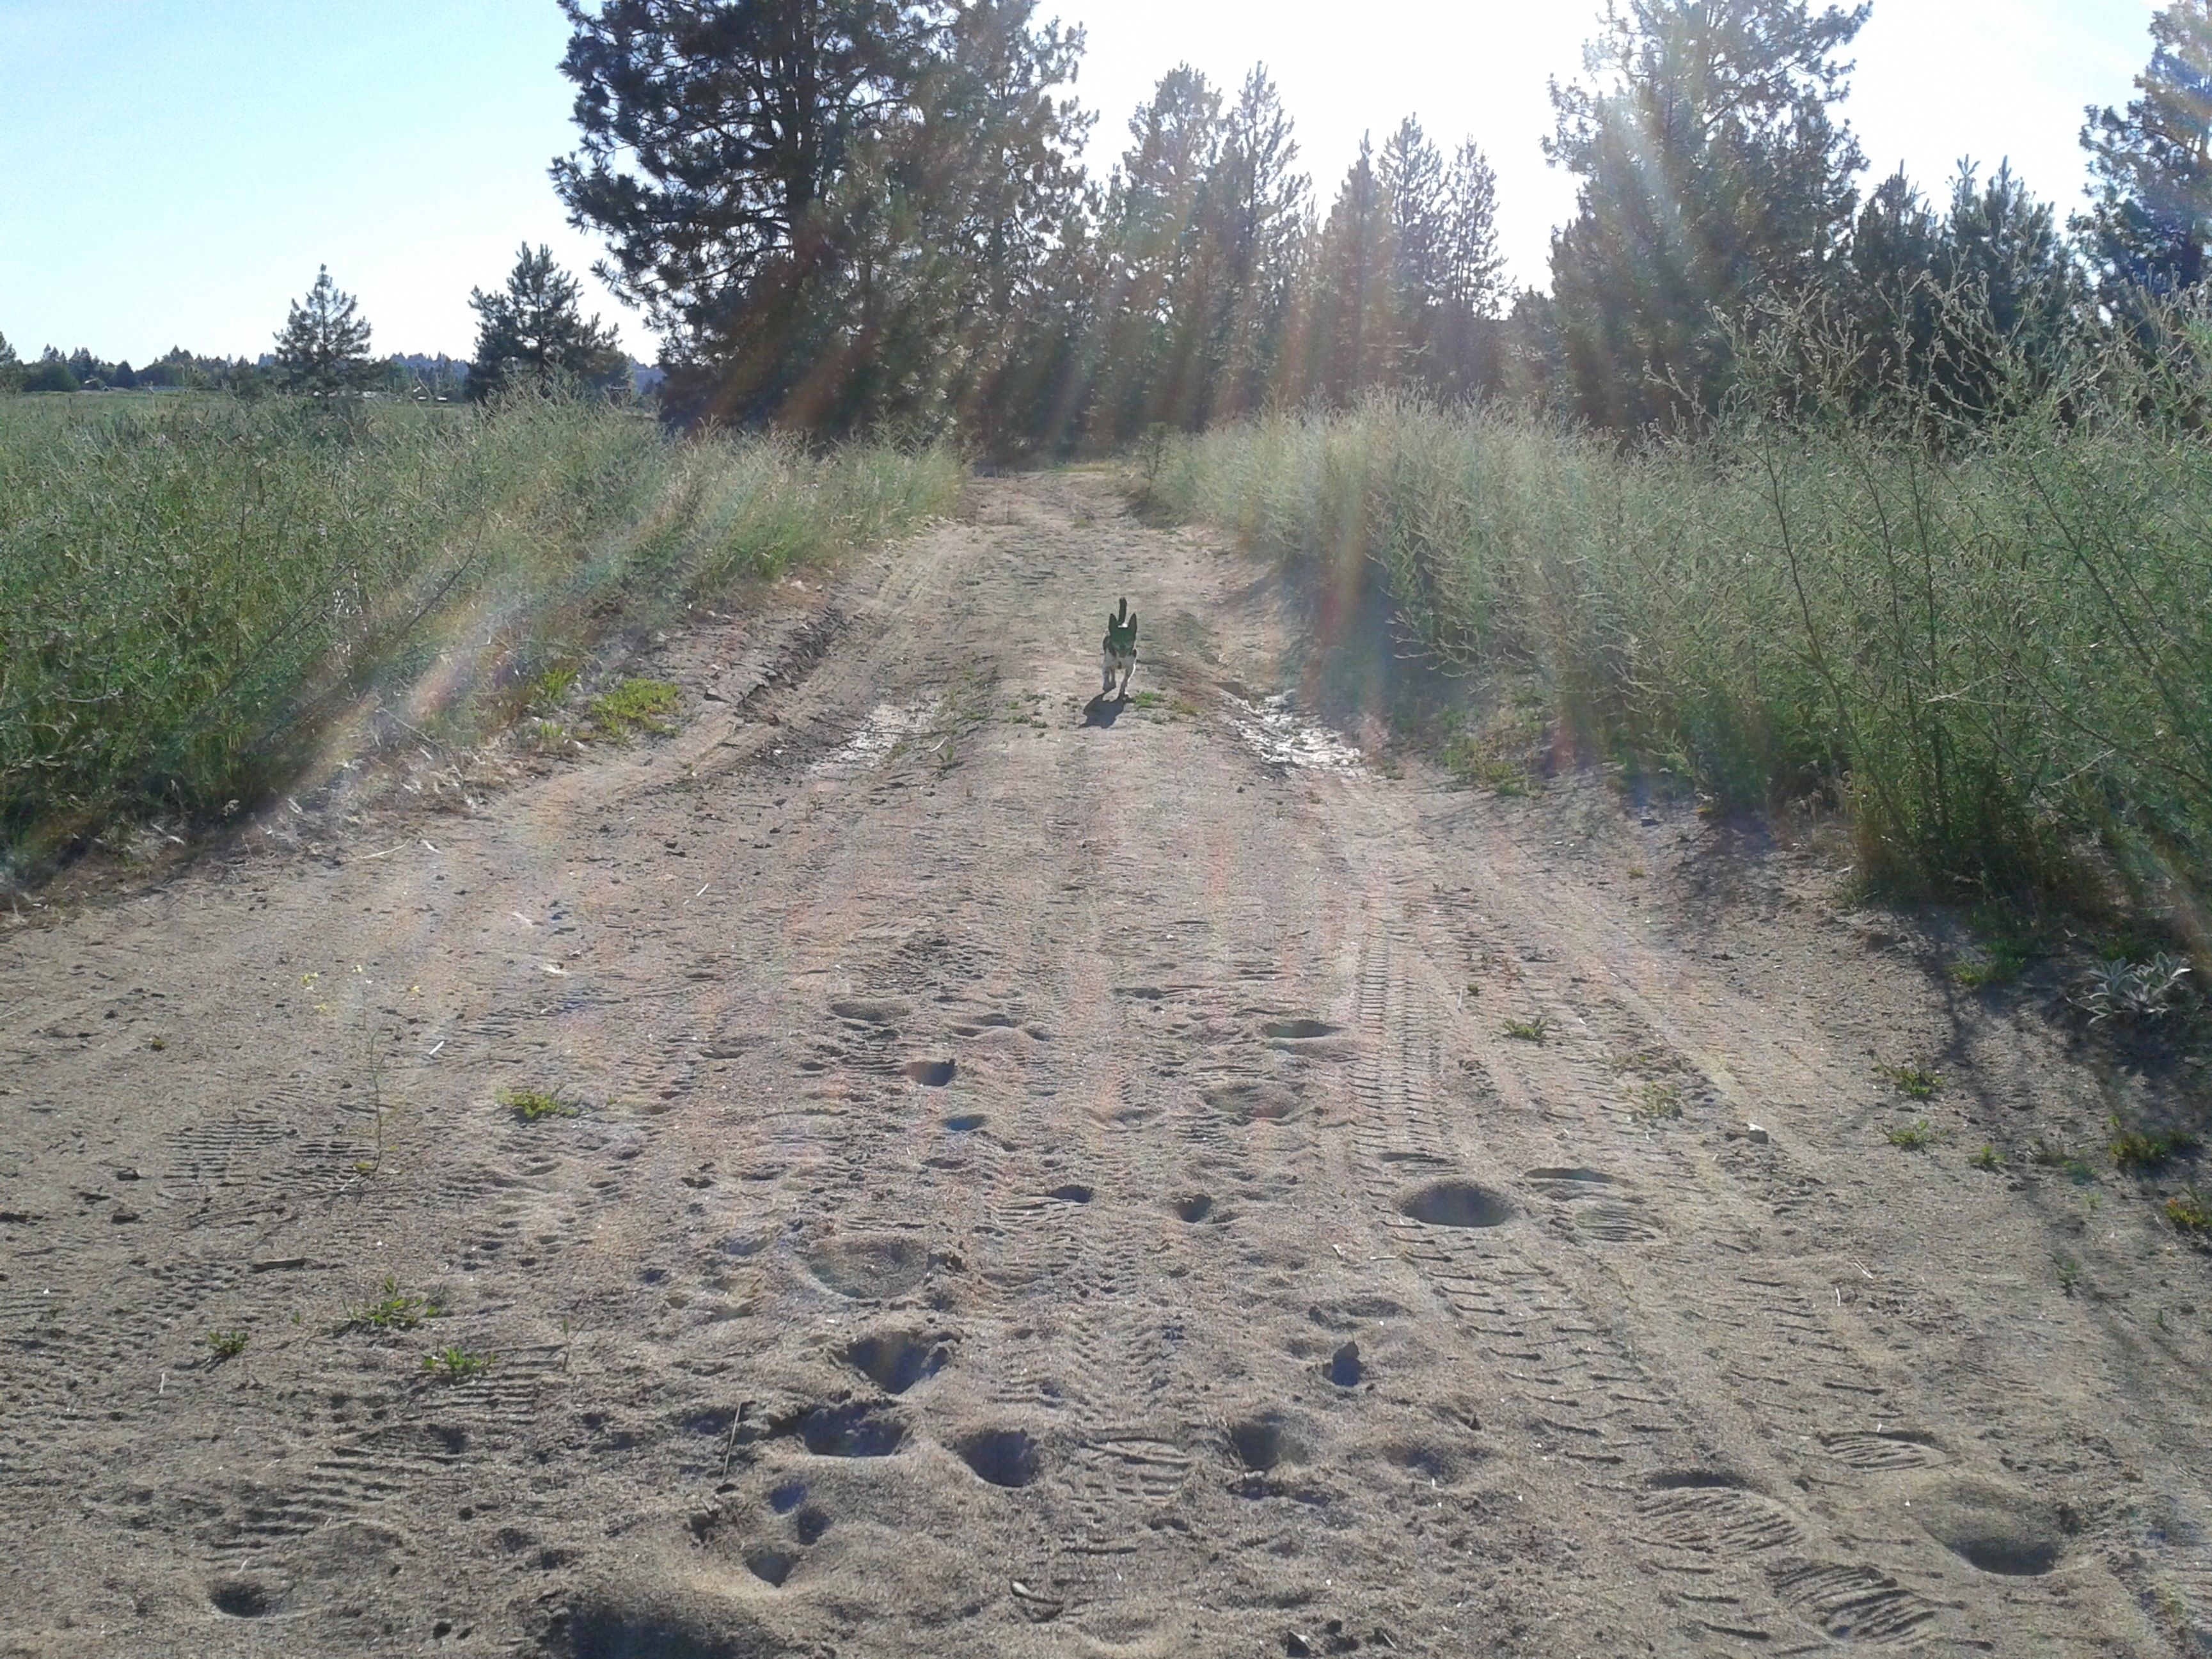
trail, dirt road, mud, soil, ridge, waterway, infrastructure, habitat, ecosystem, natural environment, geological phenomenon